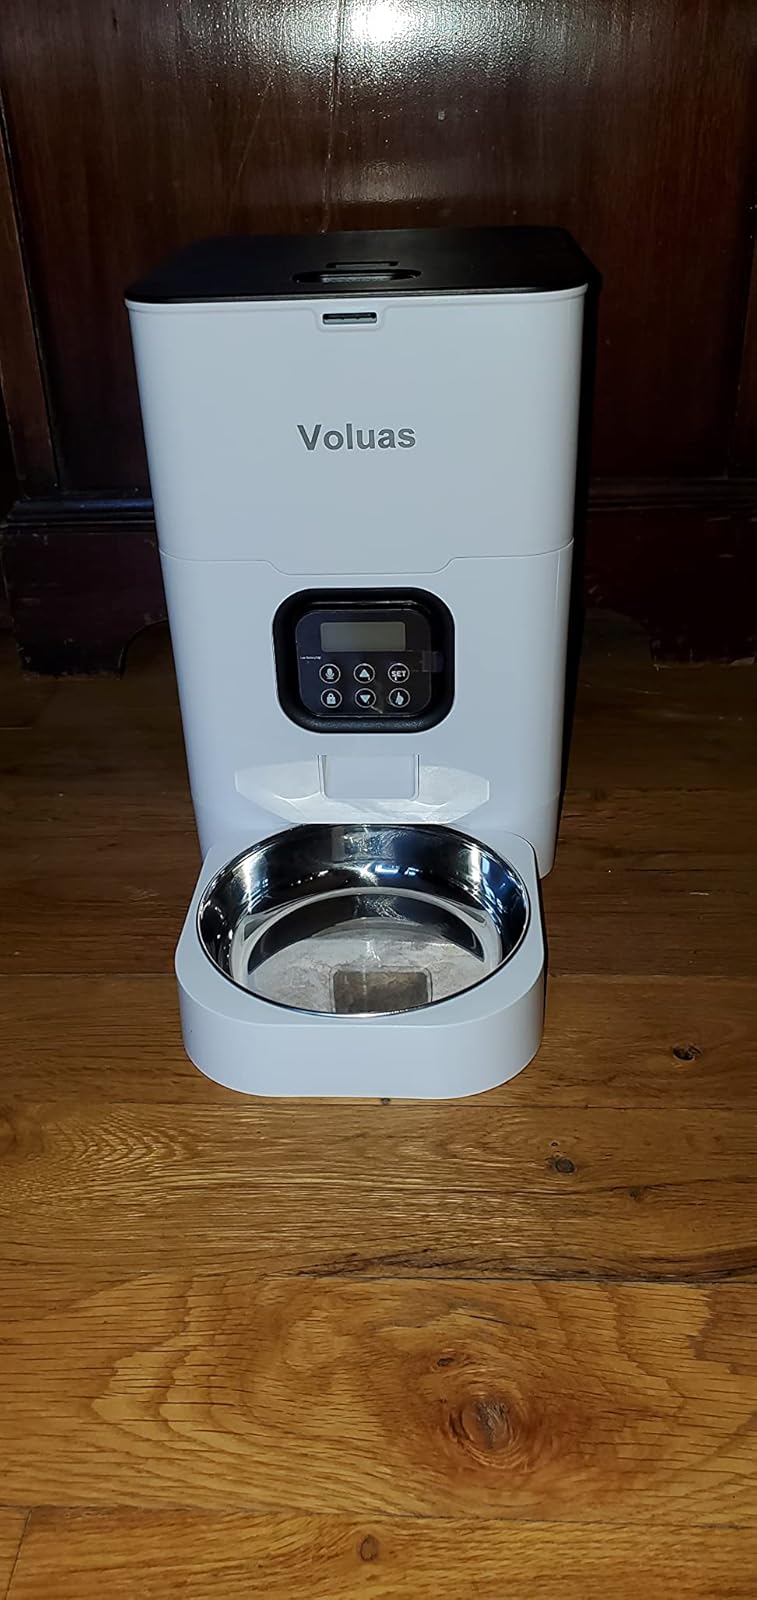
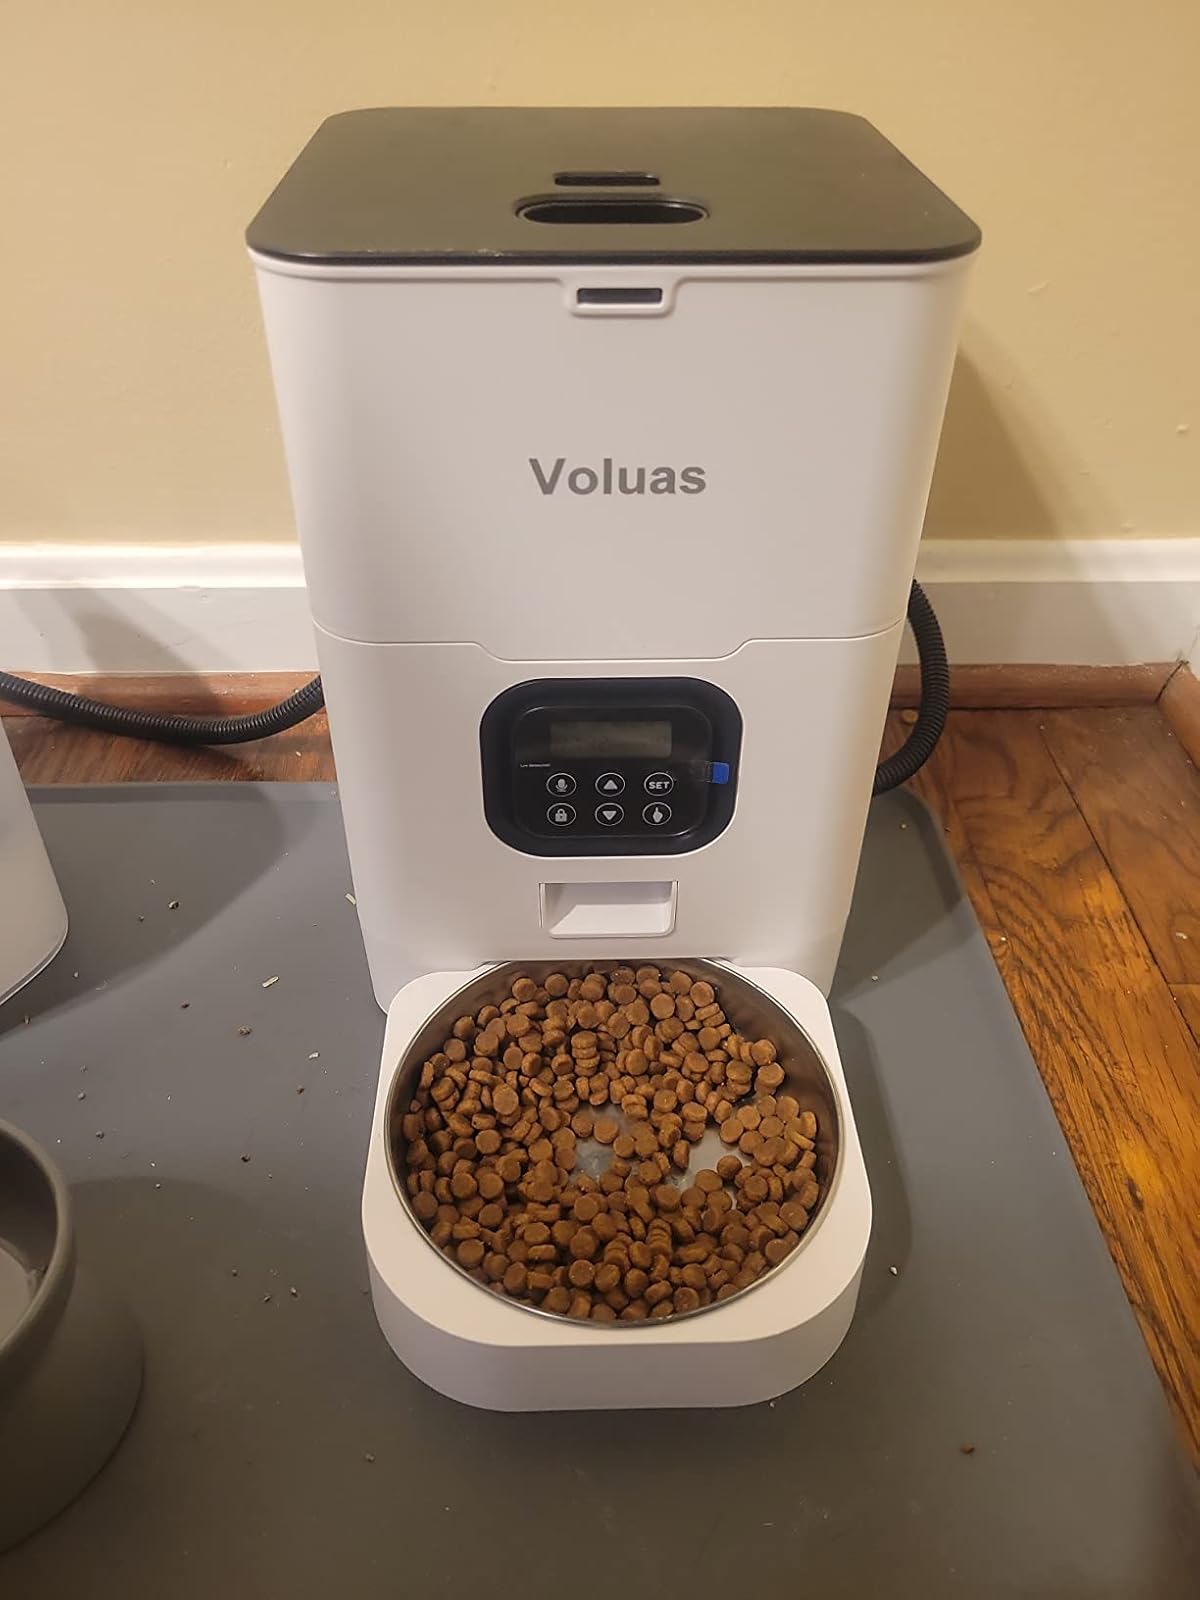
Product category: items_feeder
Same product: yes